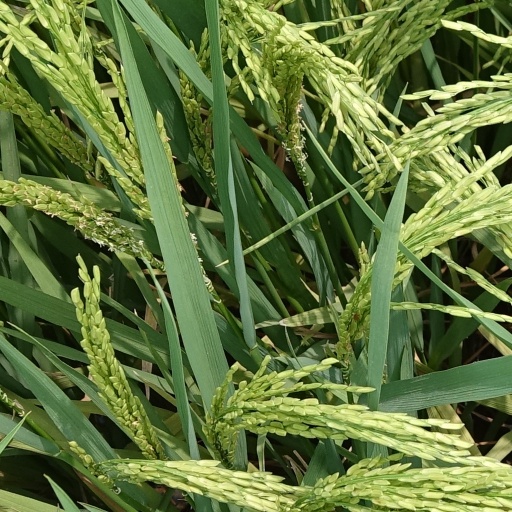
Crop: rice